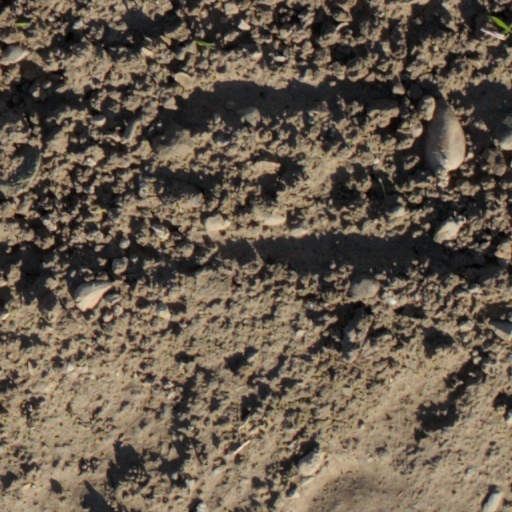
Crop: wheat